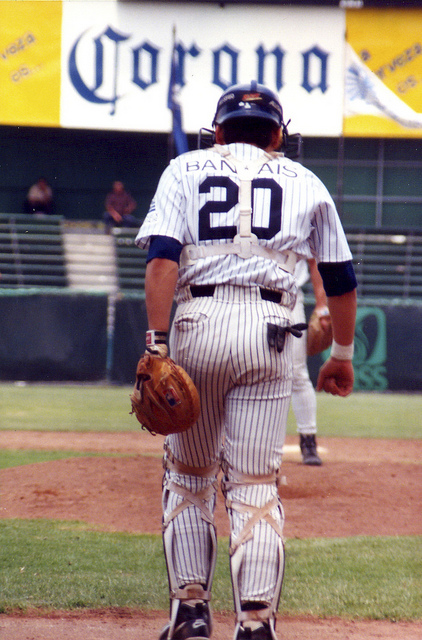
một cầu thủ ném bóng đang bước đi ở trên sân bóng chày